Alla mia cara mamma nel giorno del suo compleanno

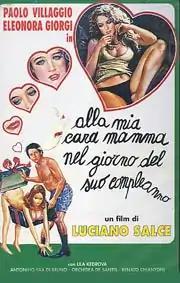

Alla mia cara mamma nel giorno del suo compleanno ("To my dear mother on the day of her birthday") is a 1974 Italian comedy drama film directed by Luciano Salce.